Laura Heffernan

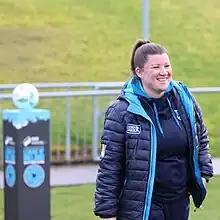
DLR Waves manager Laura Heffernan

Heffernan was the head coach of Wexford Youths W.F.C. in 2017, winning the Women's National League (Ireland) title. From 2018-2021, she was the head coach for the Shelbourne F.C. (women) under 17s team, winning the 2018 league title. She was also an assistant manager for the Shelbourne WNL Senior Team. In 2021, she became DLR Waves under 19s manager, with the youth team winning the league title in 2022. At the start of the 2023 League of Ireland Premier Division season, Heffernan was appointed assistant manager to the DLR Waves senior team. In May 2023, DLR Waves manager Graham Kelly left the club and Heffernan became the manager of DLR Waves. Heffernan is the only female manager in the 2023 Women's Premier Division. Heffernan is also training to achieve an UEFA Pro Licence, making her the 3rd Irish woman to take part in this course with the Football Association of Ireland.